Emil Utitz

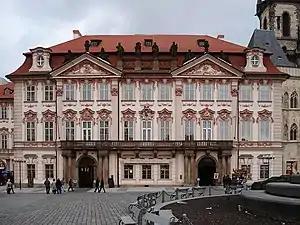
Kinský Palace in Prague, where Utitz and Franz Kafka went to school

Emil Utitz was born in Prague on 27 May 1883. His parents were Gotthold Utitz (1855–1916), a manufacturer of leather goods, and his wife Philippina. A German-speaking Jew, he grew up with his sister, Flora, and was educated in Prague, first at a Piarist elementary school, then at the secondary school in the Kinský Palace, where Franz Kafka was a classmate. After passing his , Utitz studied at the University of Munich. After starting with law in 1901, he moved on to art history and archeology. He returned to Prague to study philosophy at Charles University in 1903, where Anton Marty was one of his teachers. In 1904, he spent one semester studying psychology at the University of Leipzig, taking classes with Wilhelm Wundt and Johannes Volkelt. He defended his PhD in 1906 under the supervision of Christian von Ehrenfels, with the thesis (Wilhelm Heinse and aesthetics in the German Enlightenment). He became a member of a philosophical circle, strongly influenced by Franz Brentano, that met at the and included Kafka and Oskar Kraus. Encouraged by Brentano, Utitz converted to Protestantism in 1908. While Utitz claimed to have done so for spiritual reasons, conversion was at the time beneficial to Jews attempting to have an academic career, and Arnold Zweig later described it as a consequence of the sociopolitical environment of the times.